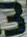
Number: 3